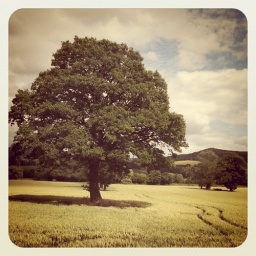
Oak tree in wheat field in Colwall, Herefordshire, Malvern Hills behind.